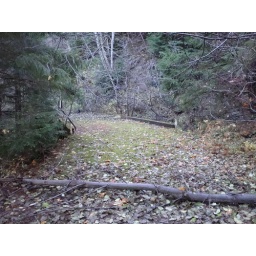
DSC02509 1320 road bridge over no name creek.